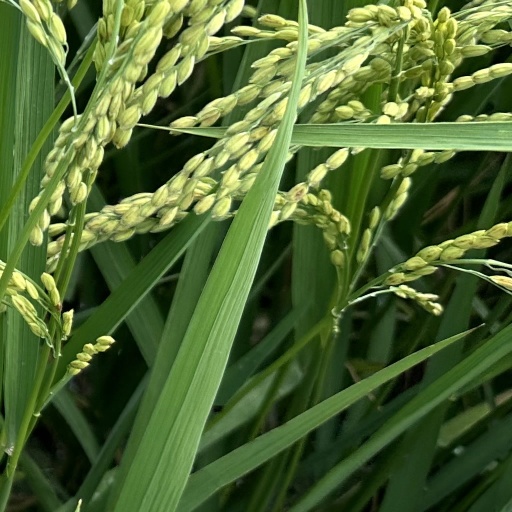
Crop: rice